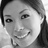
Emotion: happy